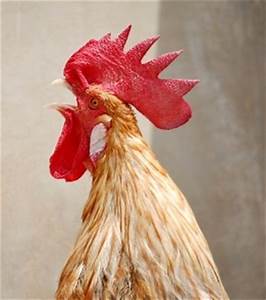
Label: chicken